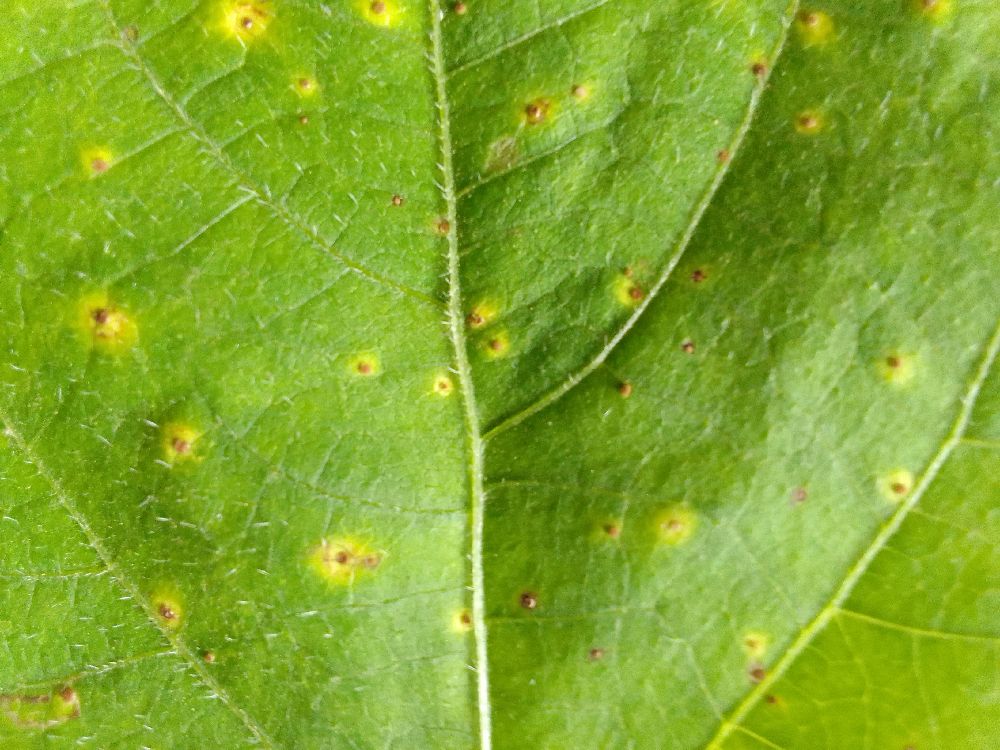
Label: rust